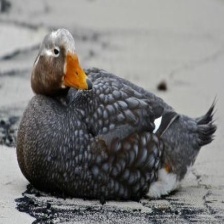
Species: STEAMER DUCK
Scientific name: TACHYERES
ImageNet parent category: drake